Clearwater river (river type)

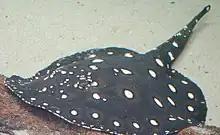
"Potamotrygon leopoldi" is part of a species complex of blackish river rays with contrasting pale spots from Brazilian clearwater rivers

The difference in chemistry and visibility between the various black, white and clearwater rivers result in distinct differences in flora and fauna. Although there is considerable overlap in the fauna found in the different river types, there are also many species found only in one of them. Many blackwater and clearwater species are restricted to relatively small parts of the Amazon, as different blackwater and clearwater systems are separated (and therefore isolated) by large whitewater sections. These "barriers" are considered a main force in allopatric speciation in the Amazon basin.